Italian cruiser Goito

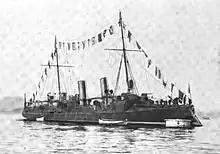
c. 1899

The ship served in the 3rd Division of the Active Squadron during the 1893 fleet maneuvers, along with the ironclads and and four torpedo boats. During the maneuvers, which lasted from 6 August to 5 September, the ships of the Active Squadron simulated a French attack on the Italian fleet. The following year, the ship took part in the annual fleet maneuvers in the 1st Division of the Active Squadron, along with the ironclad battleship and the protected cruiser . That year, had her coal-fired boilers replaced with oil-fired models, and her center engine and propeller shaft were removed. Her engines now produced for a top speed of .